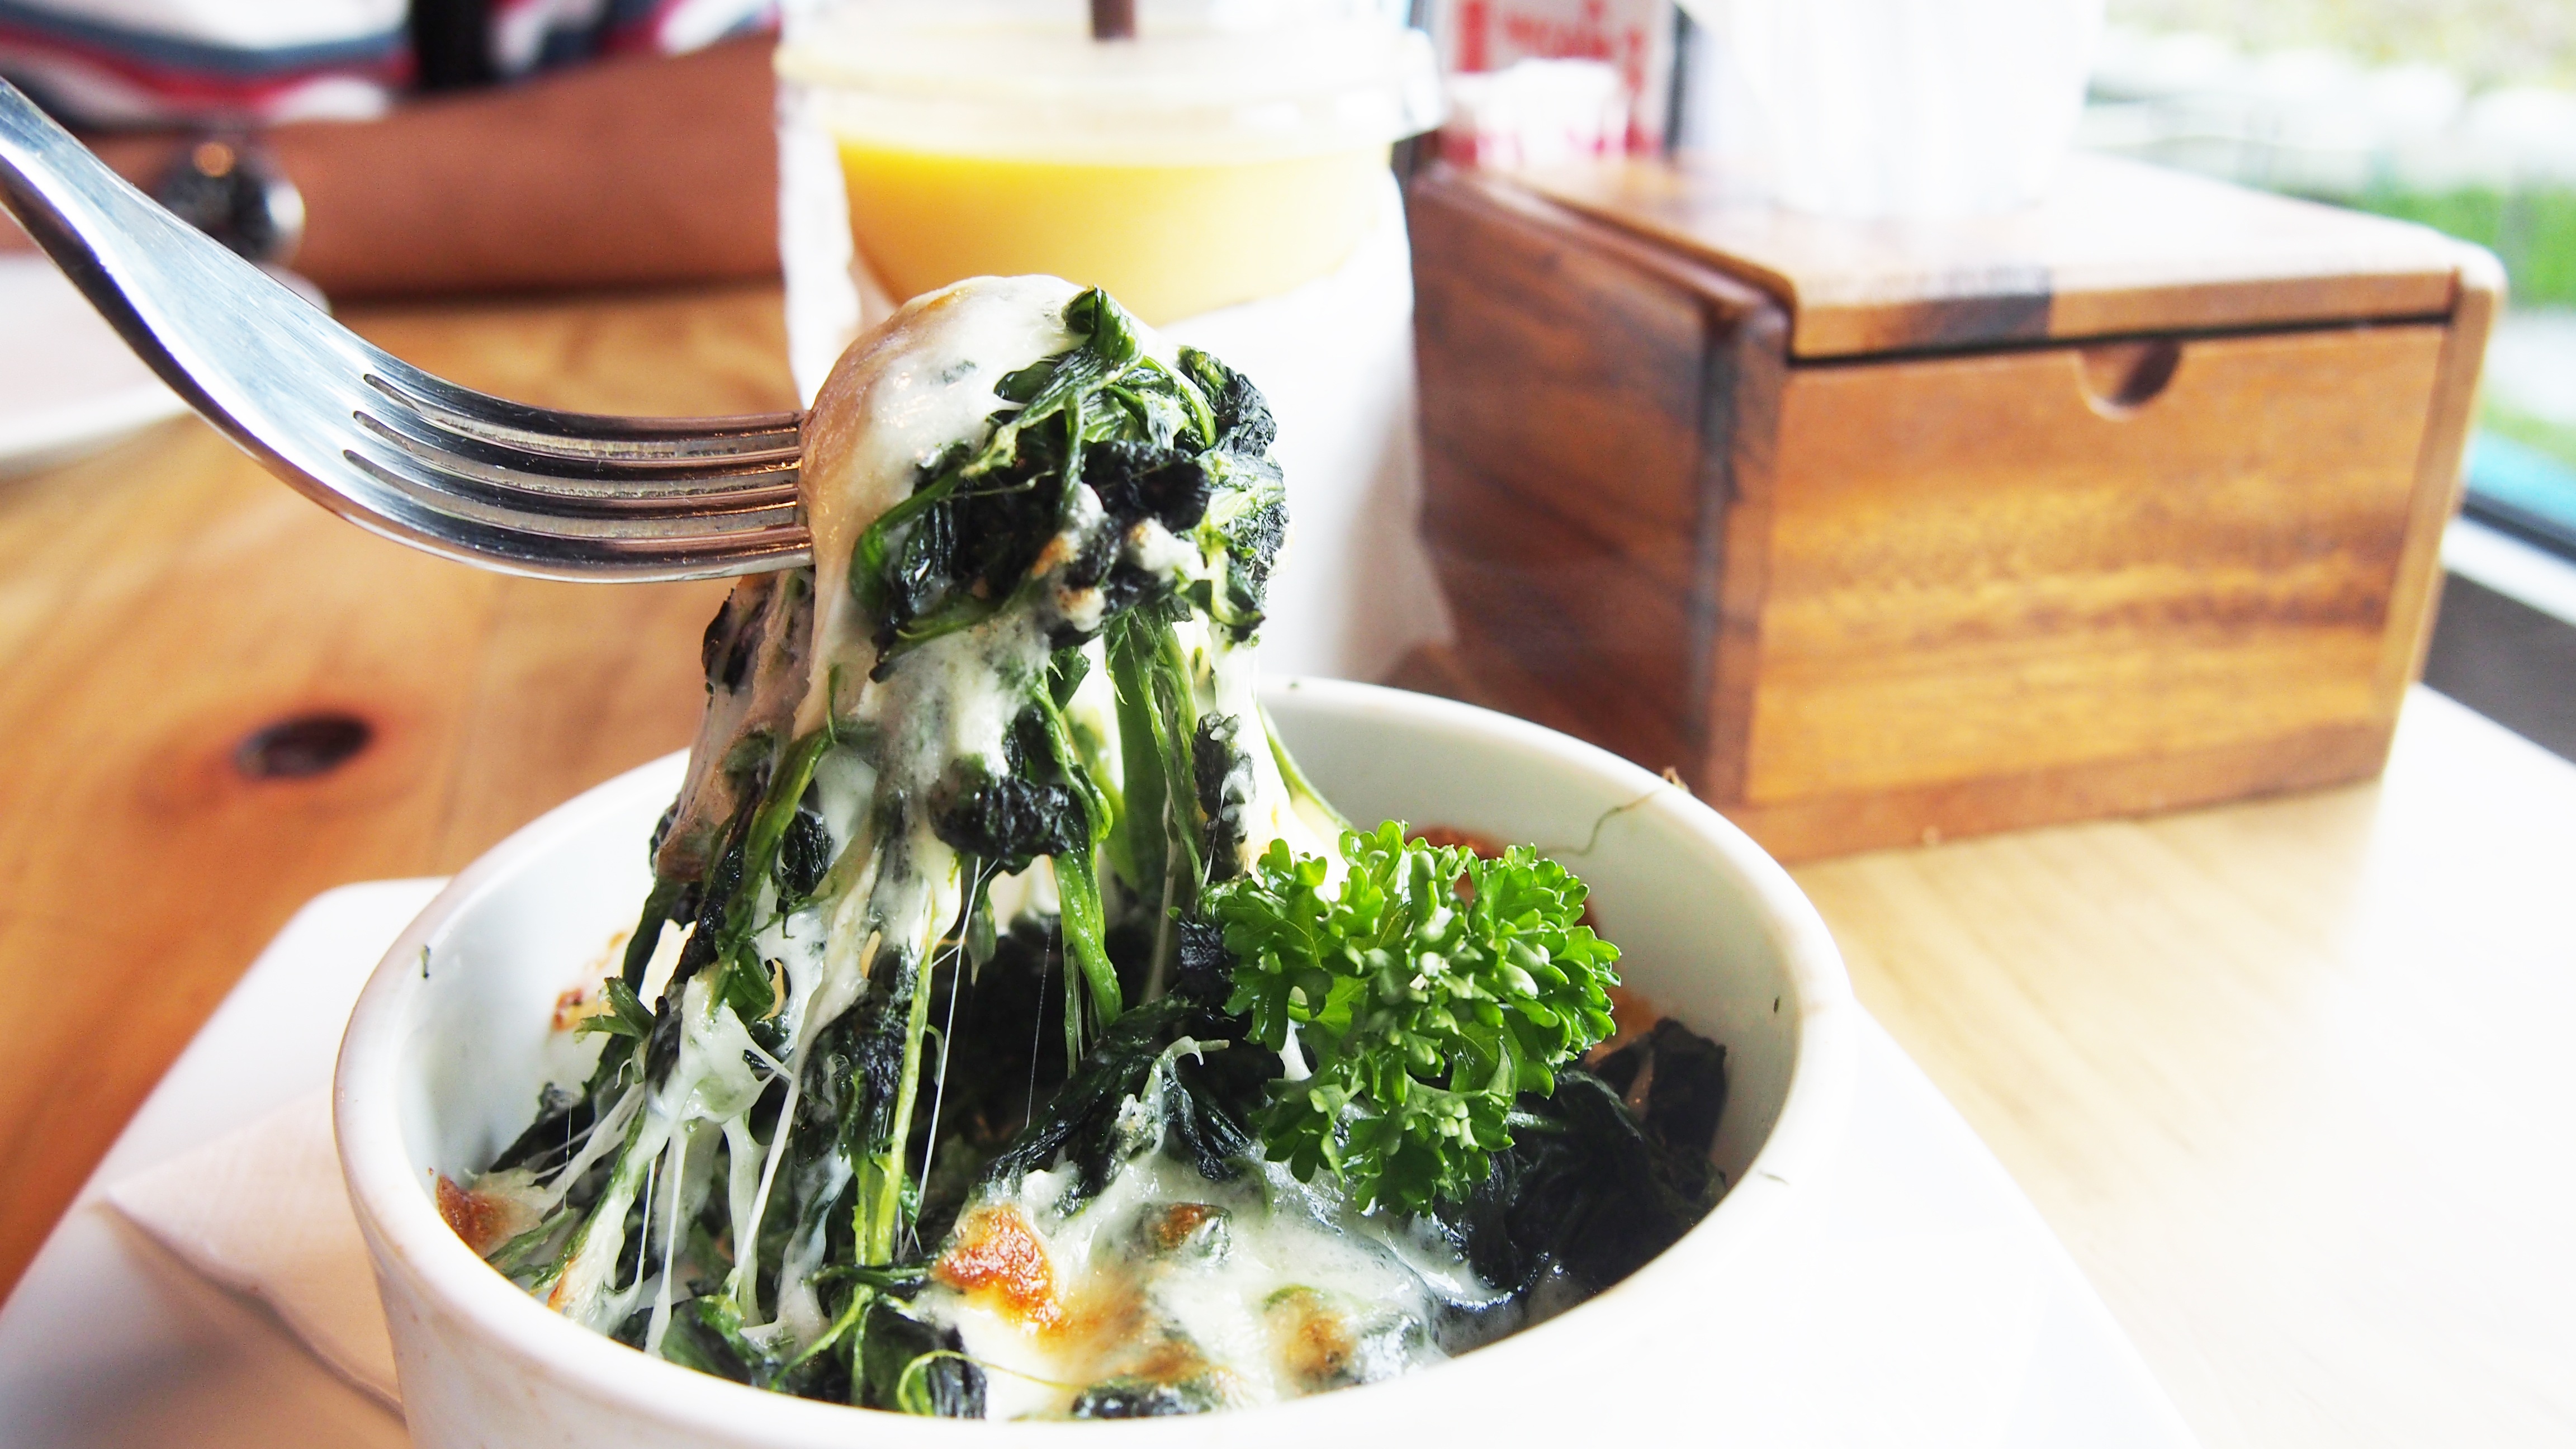
restaurant, dish, meal, food, produce, vegetable, lunch, cuisine, delicious, asian food, brunch, appetizer, cheeses, baked spinach